Chewingum

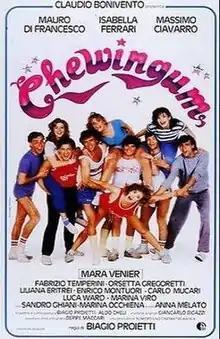

Chewingum is a 1984 Italian teen comedy film directed by Biagio Proietti. It premiered at the 41st Venice International Film Festival in the "De Sica" section.